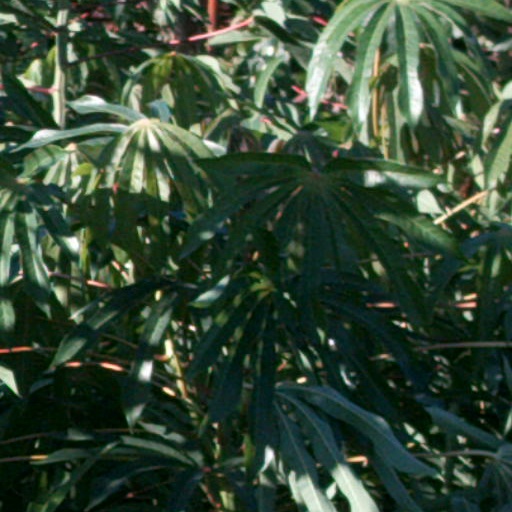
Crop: cassava